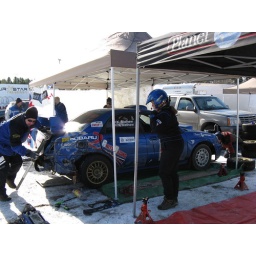
This car was back on the road and eventually came in 4th.